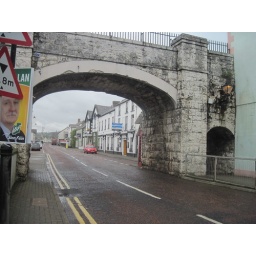
Tuesday, April 5 in Northern Ireland. County Antrim, Bushmill's Distillery, the Giant's Causeway and the coast of Northern Ireland by bus